2008 Republican National Convention

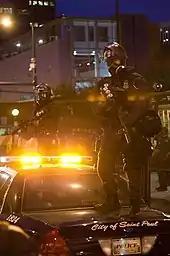
Police in downtown Saint Paul on September 2, 2008

Before the convention began, search warrants were executed by Ramsey County Sheriff Bob Fletcher in coordination with the Federal Bureau of Investigation. Six persons who were a part of the organizing group, the RNC Welcoming Committee, were arrested when police executed search warrants on a handful of homes in Minneapolis and Saint Paul during the weekend preceding the convention.